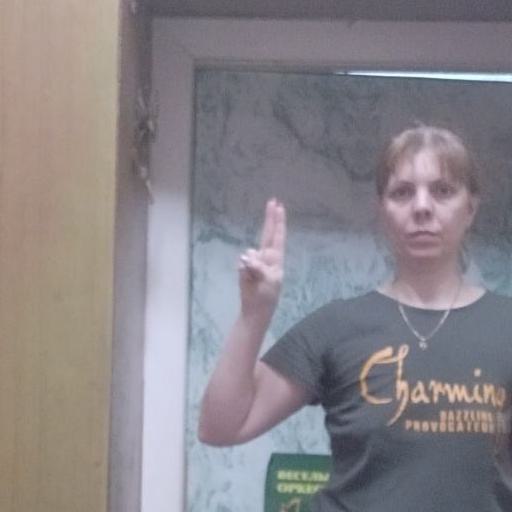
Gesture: two_up